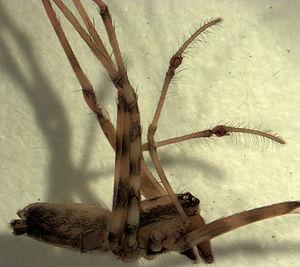
Nanocambridgea gracilipes, unique représentant du genre Nanocambridgea, est une espèce d'araignées aranéomorphes de la famille des Desidae.